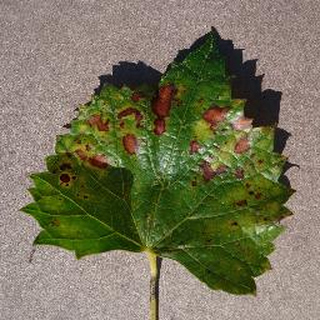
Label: grape_esca_black_measles